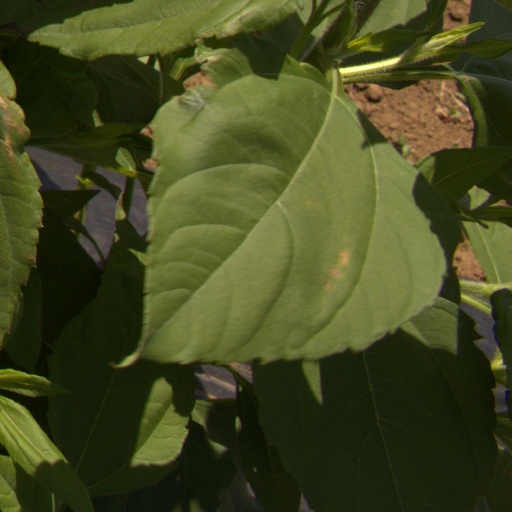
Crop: Jerusalem artichoke